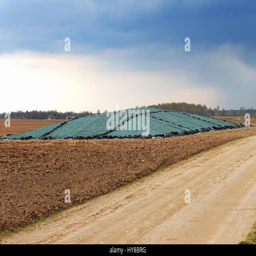
silage food on a field , agriculture